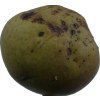
Label: pear